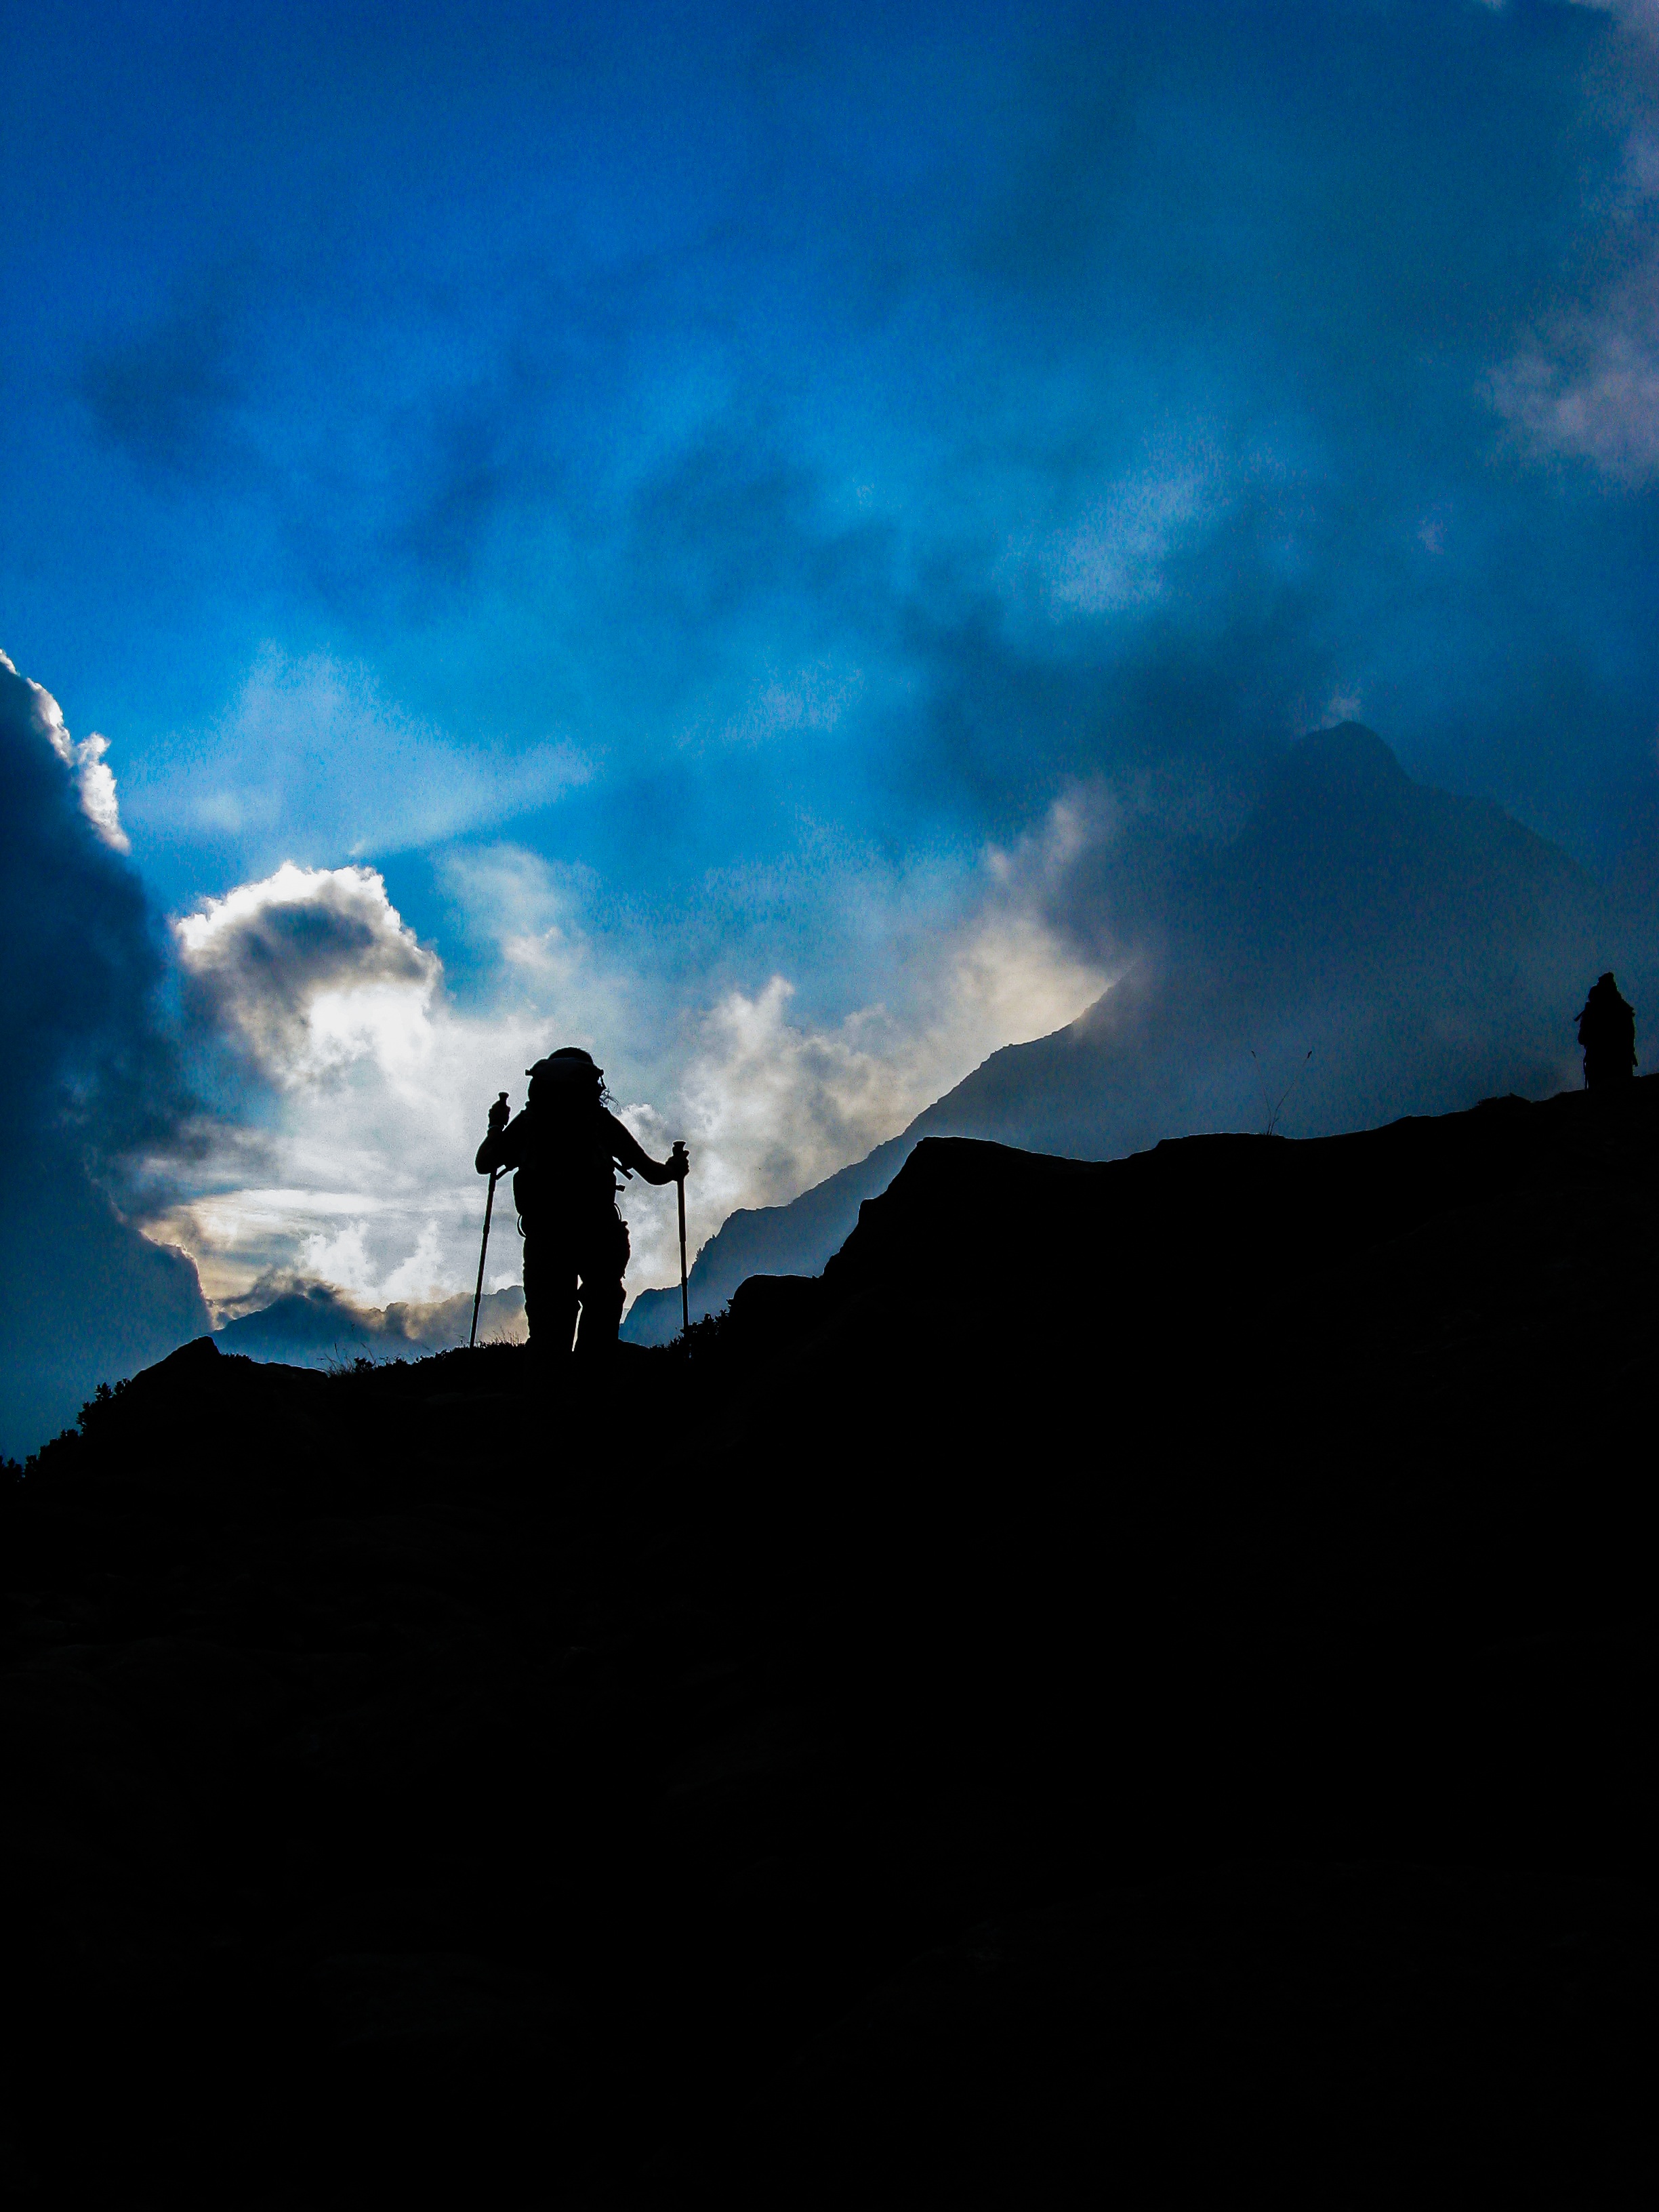
silhouette, mountain, cloud, sky, trail, sunlight, hill, dawn, mountain range, summer, dusk, walk, mystery, evening, peace, darkness, extreme sport, tourism, summit, mountaineering, clouds, trekking, mountaineer, backlight, effort, silhouettes, atmosphere of earth, mountainous landforms